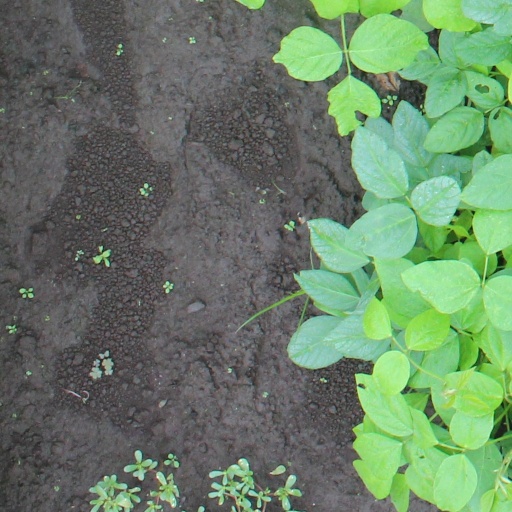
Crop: soybean